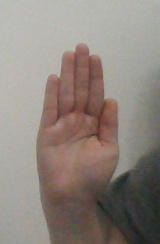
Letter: seen